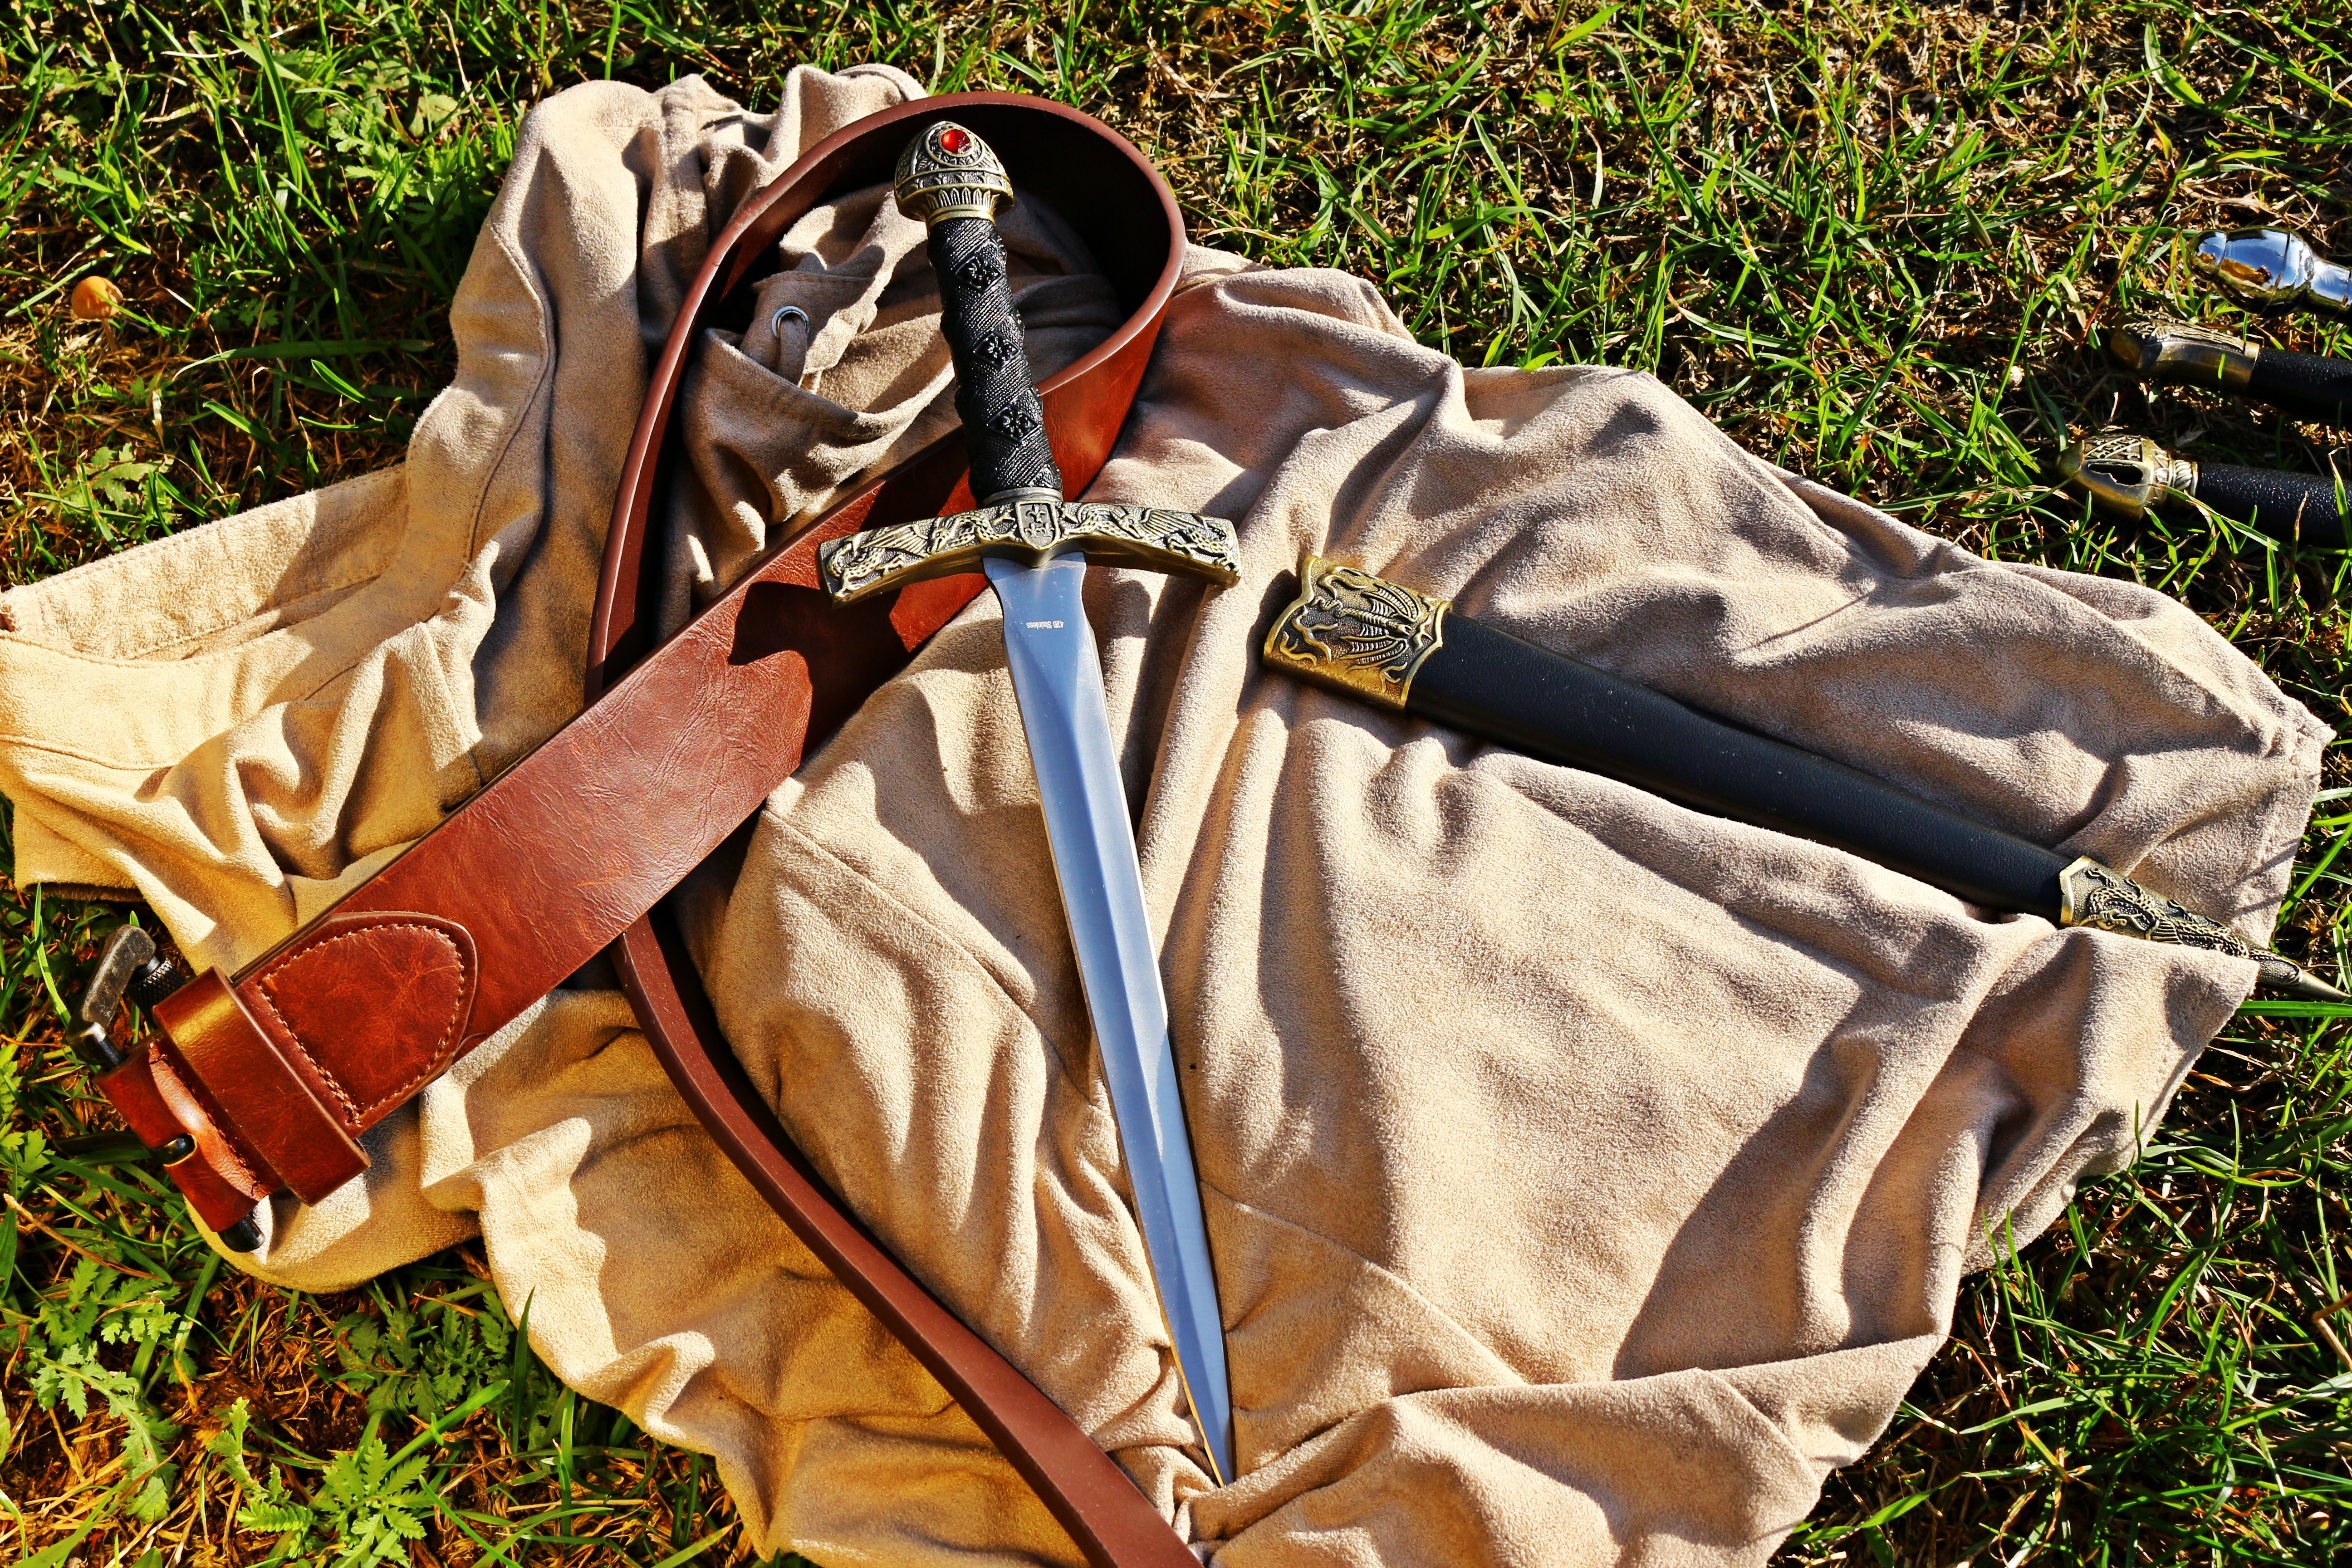
spring, metal, weapon, arrangement, sculpture, blade, fair, historically, middle ages